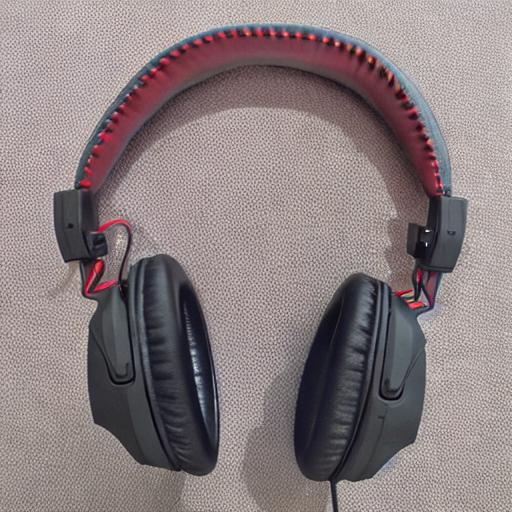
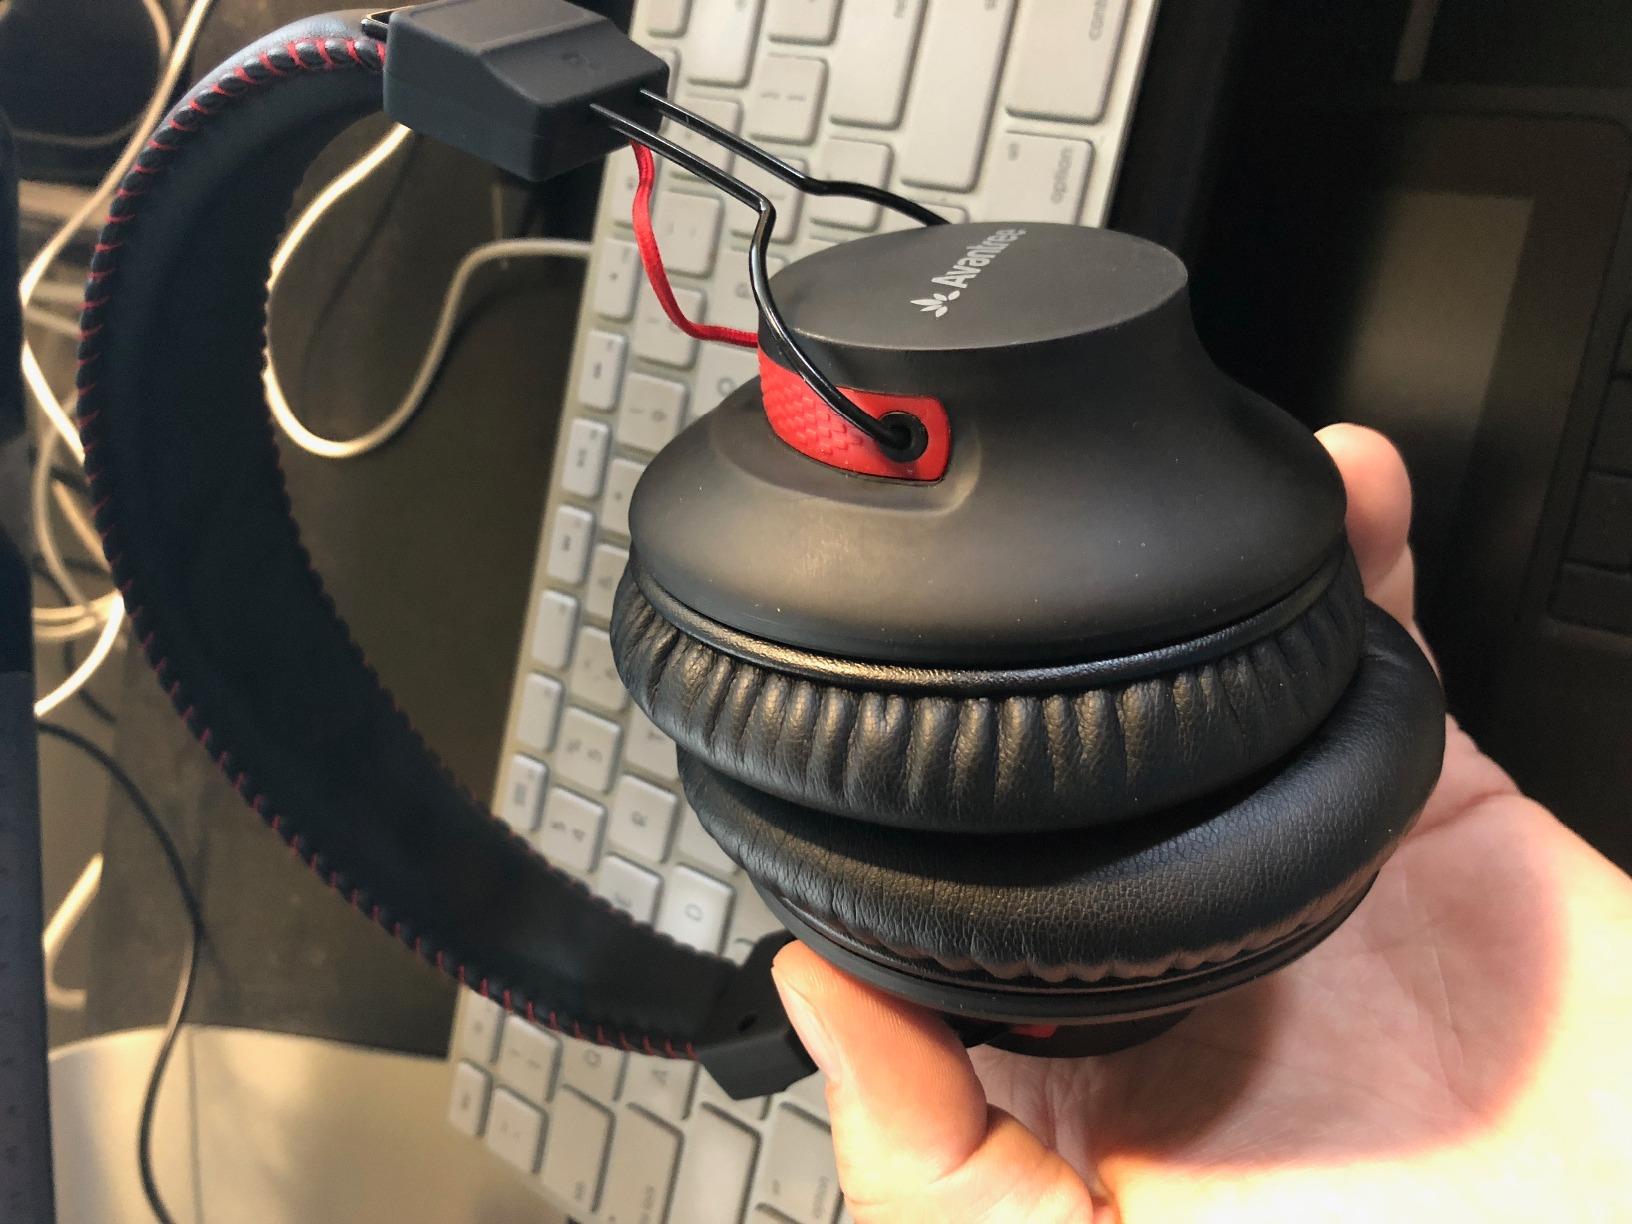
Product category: headphones
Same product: no